Peter Falk

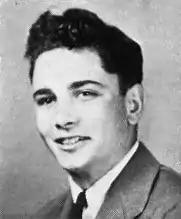
Falk as a senior in high school, 1945

Born in The Bronx, New York City, Falk was the son of Michael Peter Falk, owner of a clothing and dry goods store, and his wife, Madeline (née Hochhauser). Both his parents were Jewish.